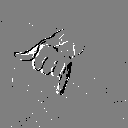
ASL letter: j